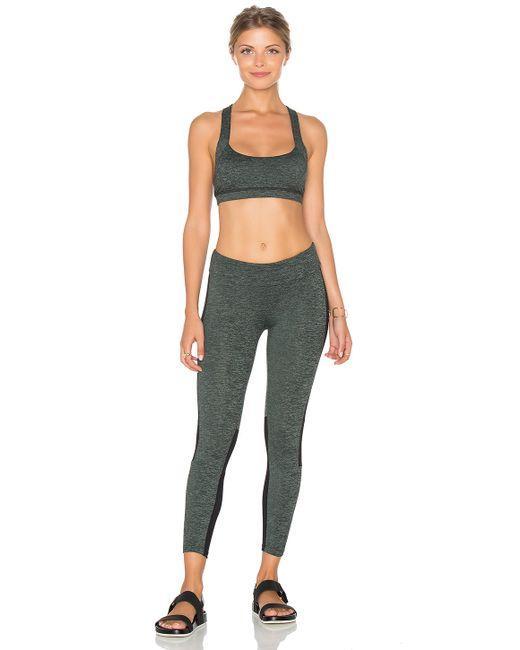
Grauer Sport-BH und Leggings aus weicher Baumwolle für Sport- und Yogabekleidung